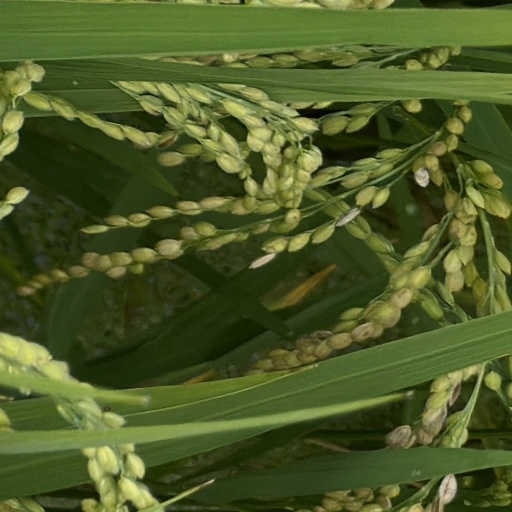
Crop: rice